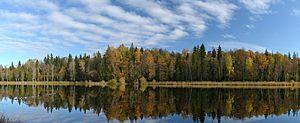
Le comté de Viru-Ouest est l'un des 15 comtés d'Estonie. Il est situé au nord du pays, bordé par le golfe de Finlande. Son centre administratif est la ville de Rakvere. Le comté compte 66 701 habitants, soit 5,1 % du total du pays, pour une superficie de 3 627,8 km².